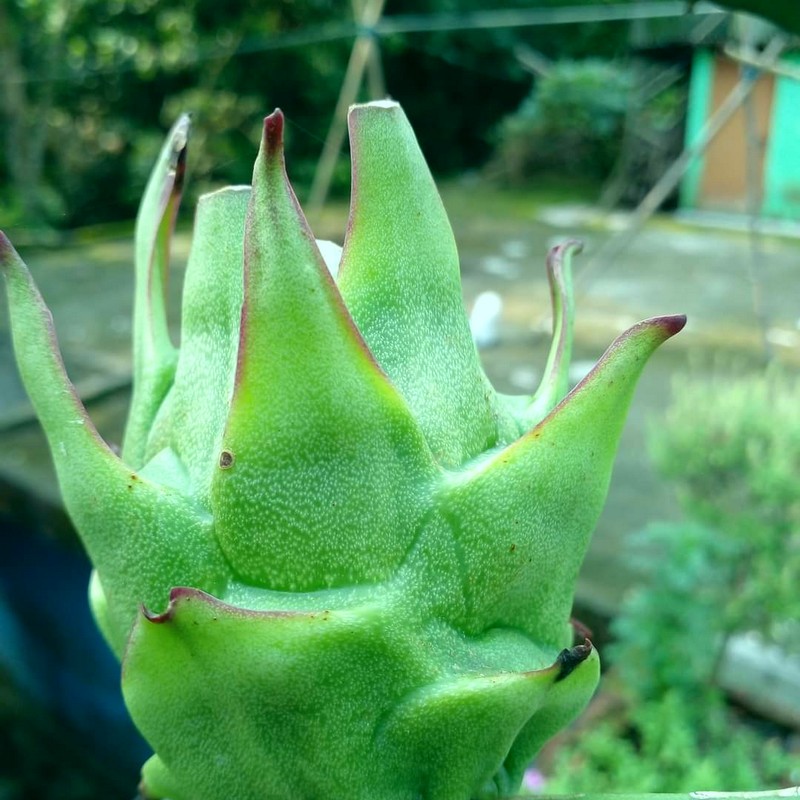
Label: Immature Dragon Fruit